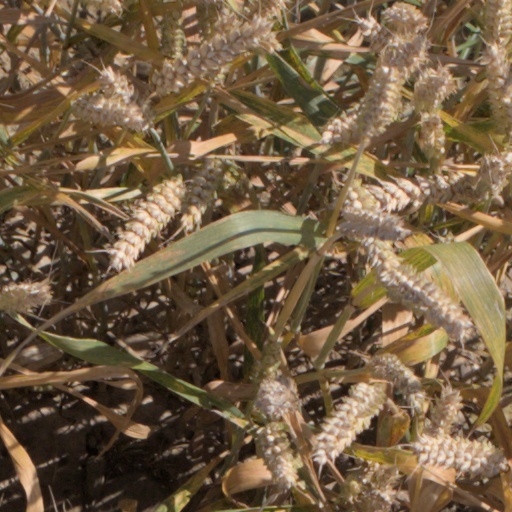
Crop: wheat